Freeze!

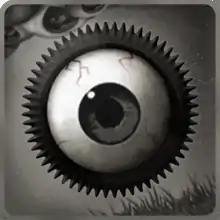
App icon

Freeze! is a puzzle video game developed by Frozen Gun Games and released in November 2012 for iOS and Android.